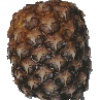
Label: Pineapple 1